The Haunting of Lin-Manuel Miranda

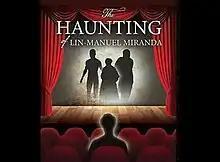

The Haunting of Lin-Manuel Miranda is a satire play by American writer Ishmael Reed. It critiques the acclaimed historical musical "Hamilton" through a depiction of a fictionalized version of "Hamilton"s creator Lin-Manuel Miranda, who is visited by several historical figures missing from the musical in a style similar to Charles Dickens' 1843 novella "A Christmas Carol". The play echoes critiques made by historians of the whitewashing of Alexander Hamilton.